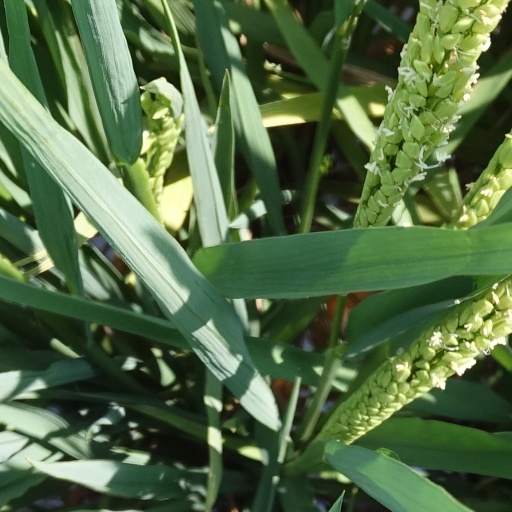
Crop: rice